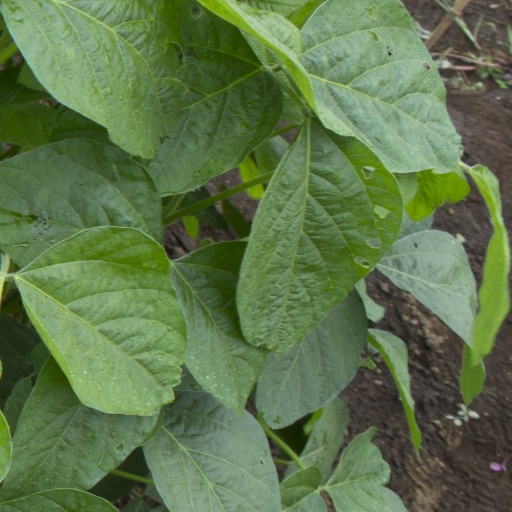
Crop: soybean